Estonian War of Independence

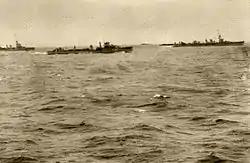
British squadron in Koporye Bay in October 1919

The 7th and 15th Soviet Armies advancing behind collapsing White Russian forces continued to attack the fortified positions at the state border near Narva. The first clashes took place on Luga River on 16 November, starting the conclusive battles with 120,000 Soviets facing 40,000 Estonians. After repeated attacks, the 7th Red Army managed to achieve some limited success. At the end of November, the situation on the front calmed, as the Soviets needed to replenish their forces. In order to pressure Estonia in the peace talks, intensive Soviet attacks restarted on 7 December. On 16 December, the situation became critical as forward units of the 15th Red Army crossed the Narva River. The next day, an Estonian counterattack pushed the Soviets back. The Estonian high command actively reinforced the 1st Division at Narva during the battles, sending in the headquarters of the 3rd Division. General Tõnisson became commander of the Viru Front. After suffering 35,000 casualties in heavy battles, the Red Army was completely exhausted by the end of December.